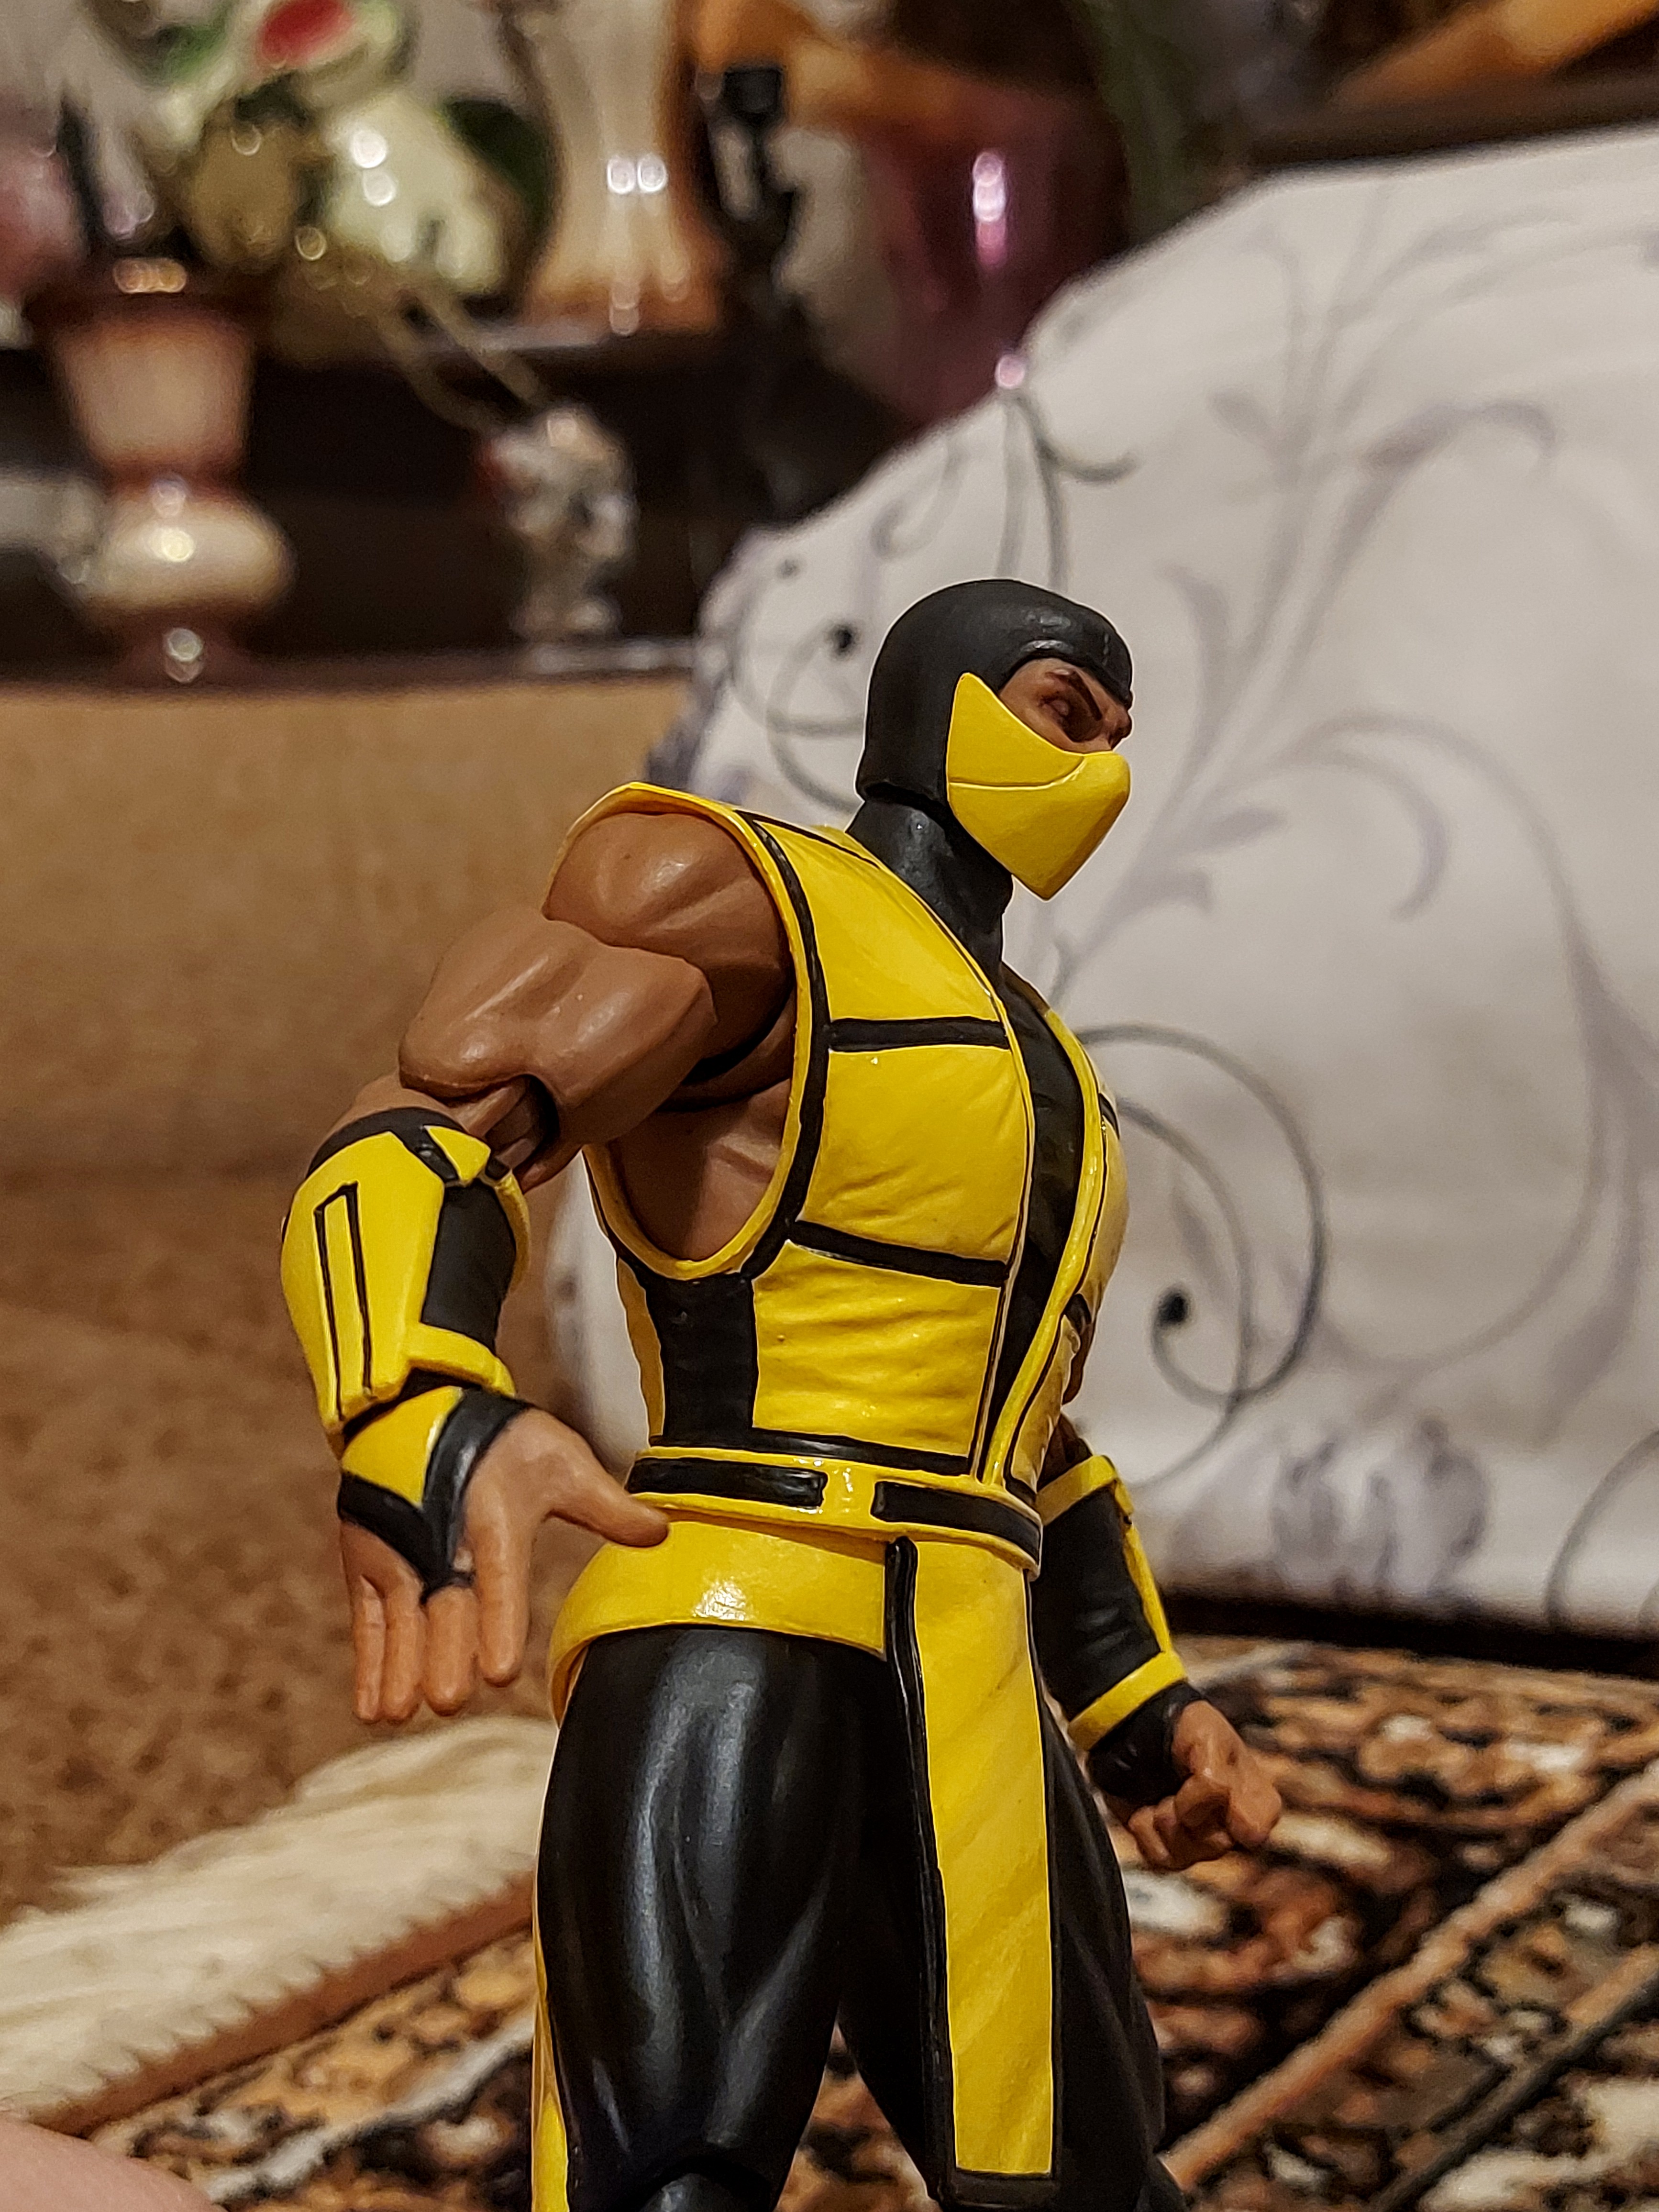
scorpion, storm, collectibles, thigh, championship, competition event, personal protective equipment, event, fictional character, costume, cape, hat, sports, belt, fiction, hero, armour, underpants